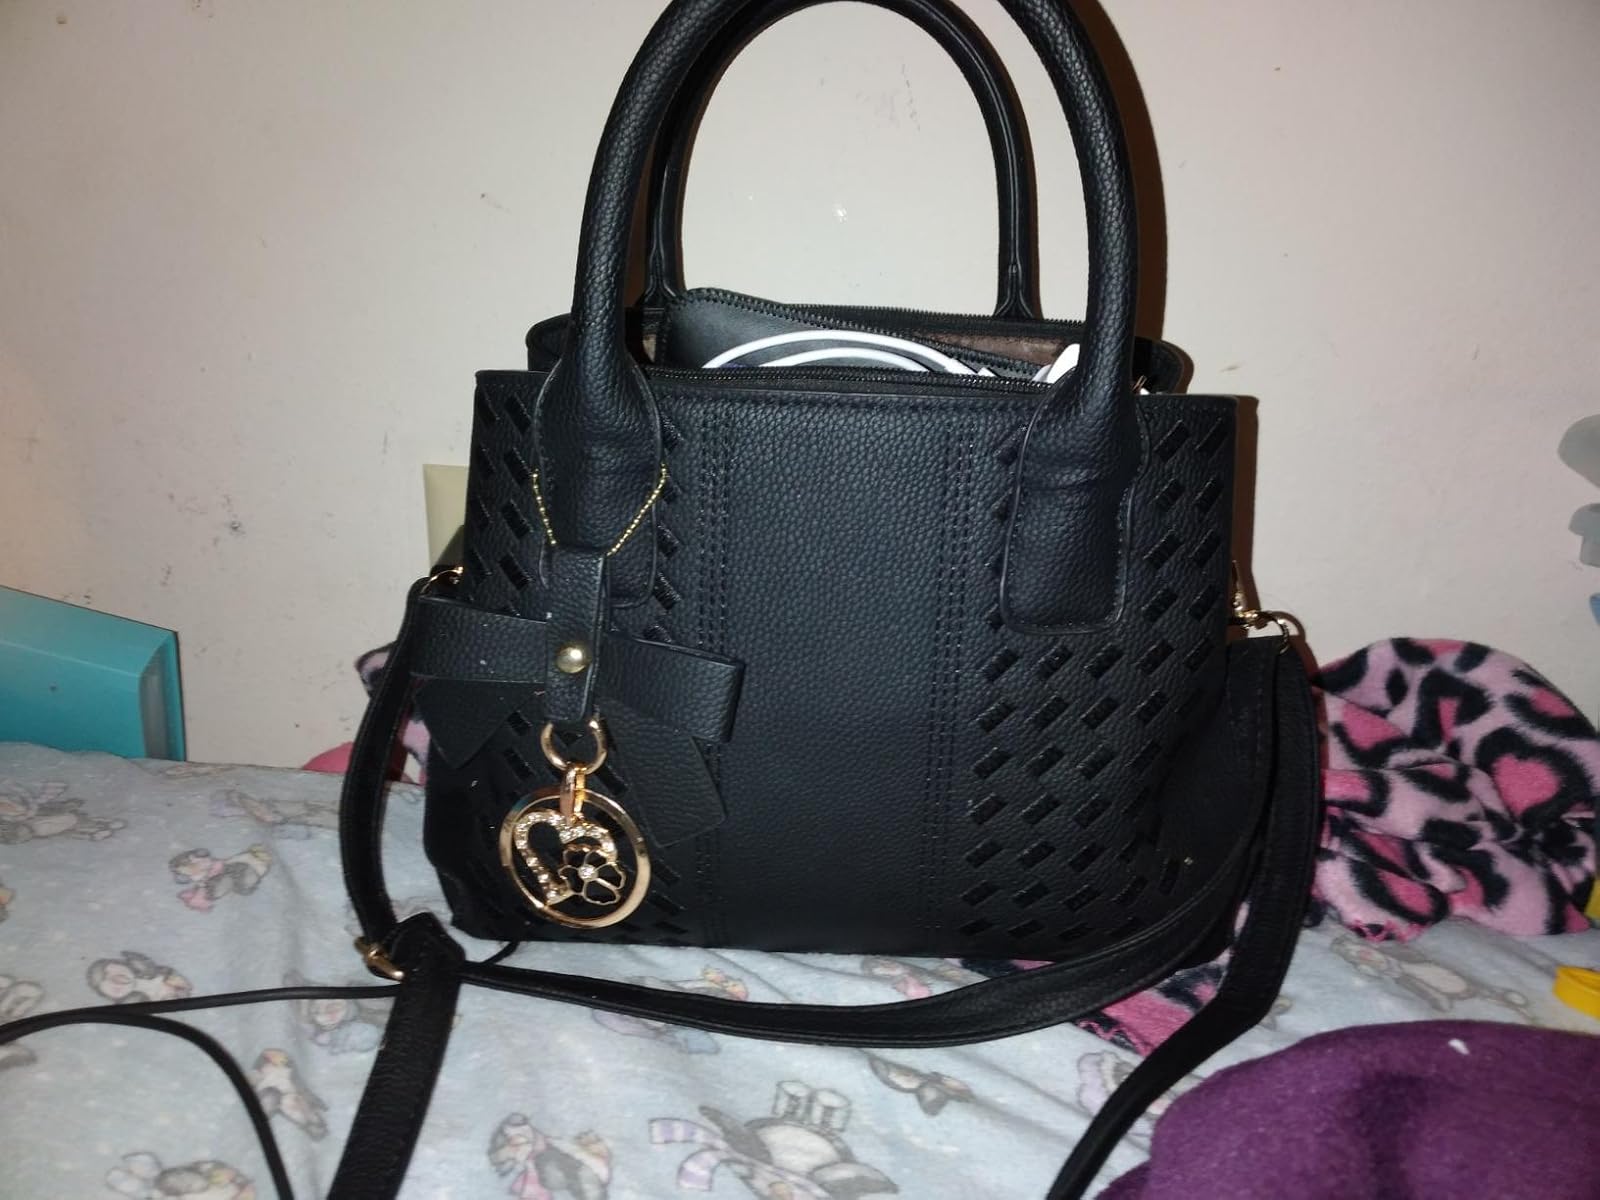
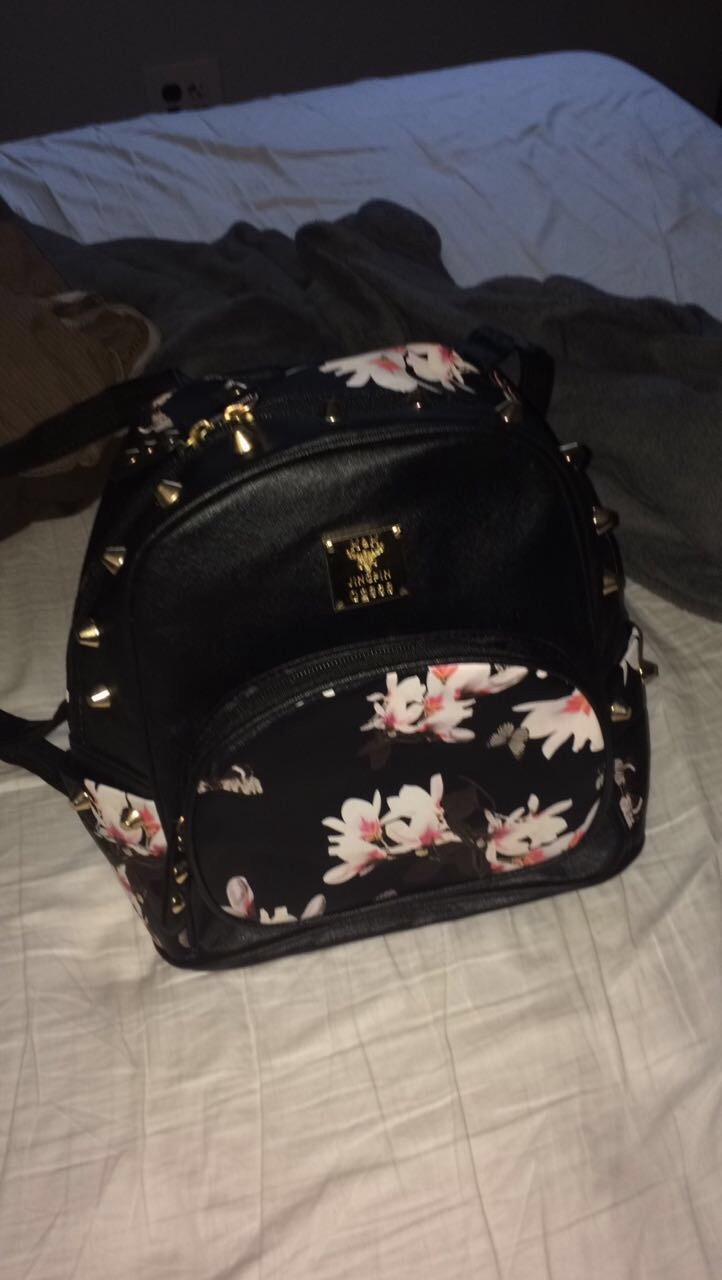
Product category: accessories_handbag
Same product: no